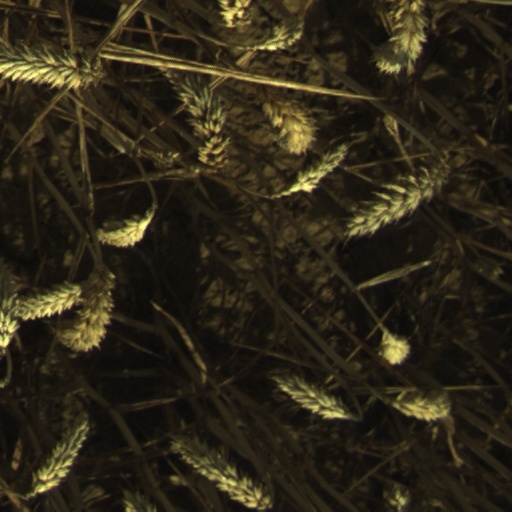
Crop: wheat